Answer in natural language. Where is Television with respect to dark brown rectangular wooden table? Choose between the following options: right or left
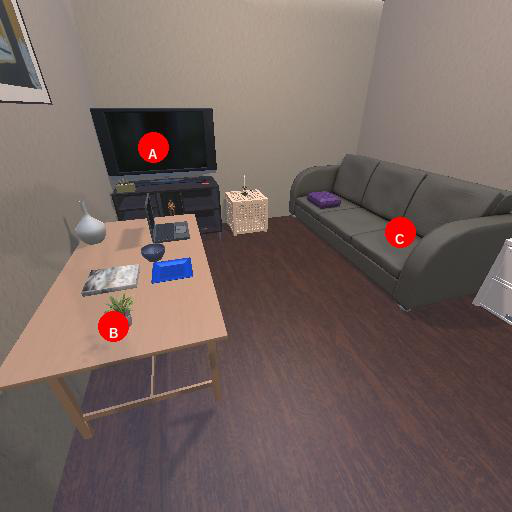
<answer>left</answer>